Prasanta Chandra Mahalanobis

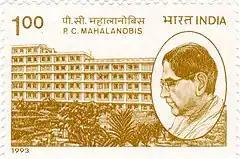
Mahalanobis on a 1993 stamp of India

Many colleagues of Mahalanobis took an interest in statistics. An informal group developed in the Statistical Laboratory, which was located in his room at the Presidency College, Calcutta. On 17 December 1931 Mahalanobis called a meeting with Pramatha Nath Banerji (Minto Professor of Economics), Nikhil Ranjan Sen (Khaira Professor of Applied Mathematics) and Sir R. N. Mukherji. Together they established the Indian Statistical Institute (ISI) in Baranagar, and formally registered on 28 April 1932 as a non-profit distributing learned society under the Societies Registration Act XXI of 1860.